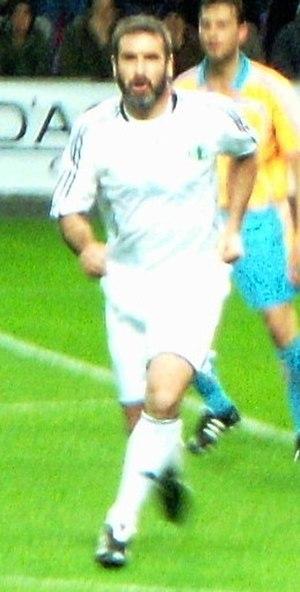
Éric Cantona, né à Marseille le 24 mai 1966, est un footballeur et acteur français.